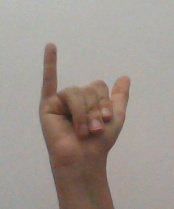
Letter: ya